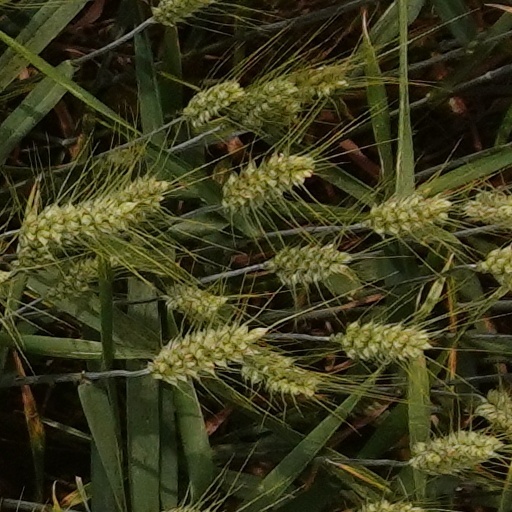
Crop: wheat